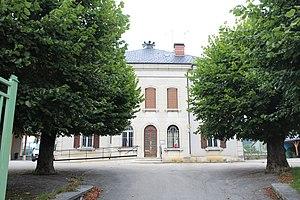
Mairie de Champdor, Champdor-Corcelles.